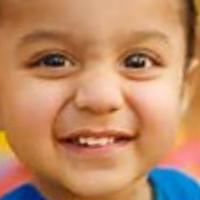
Age group: age 01-10